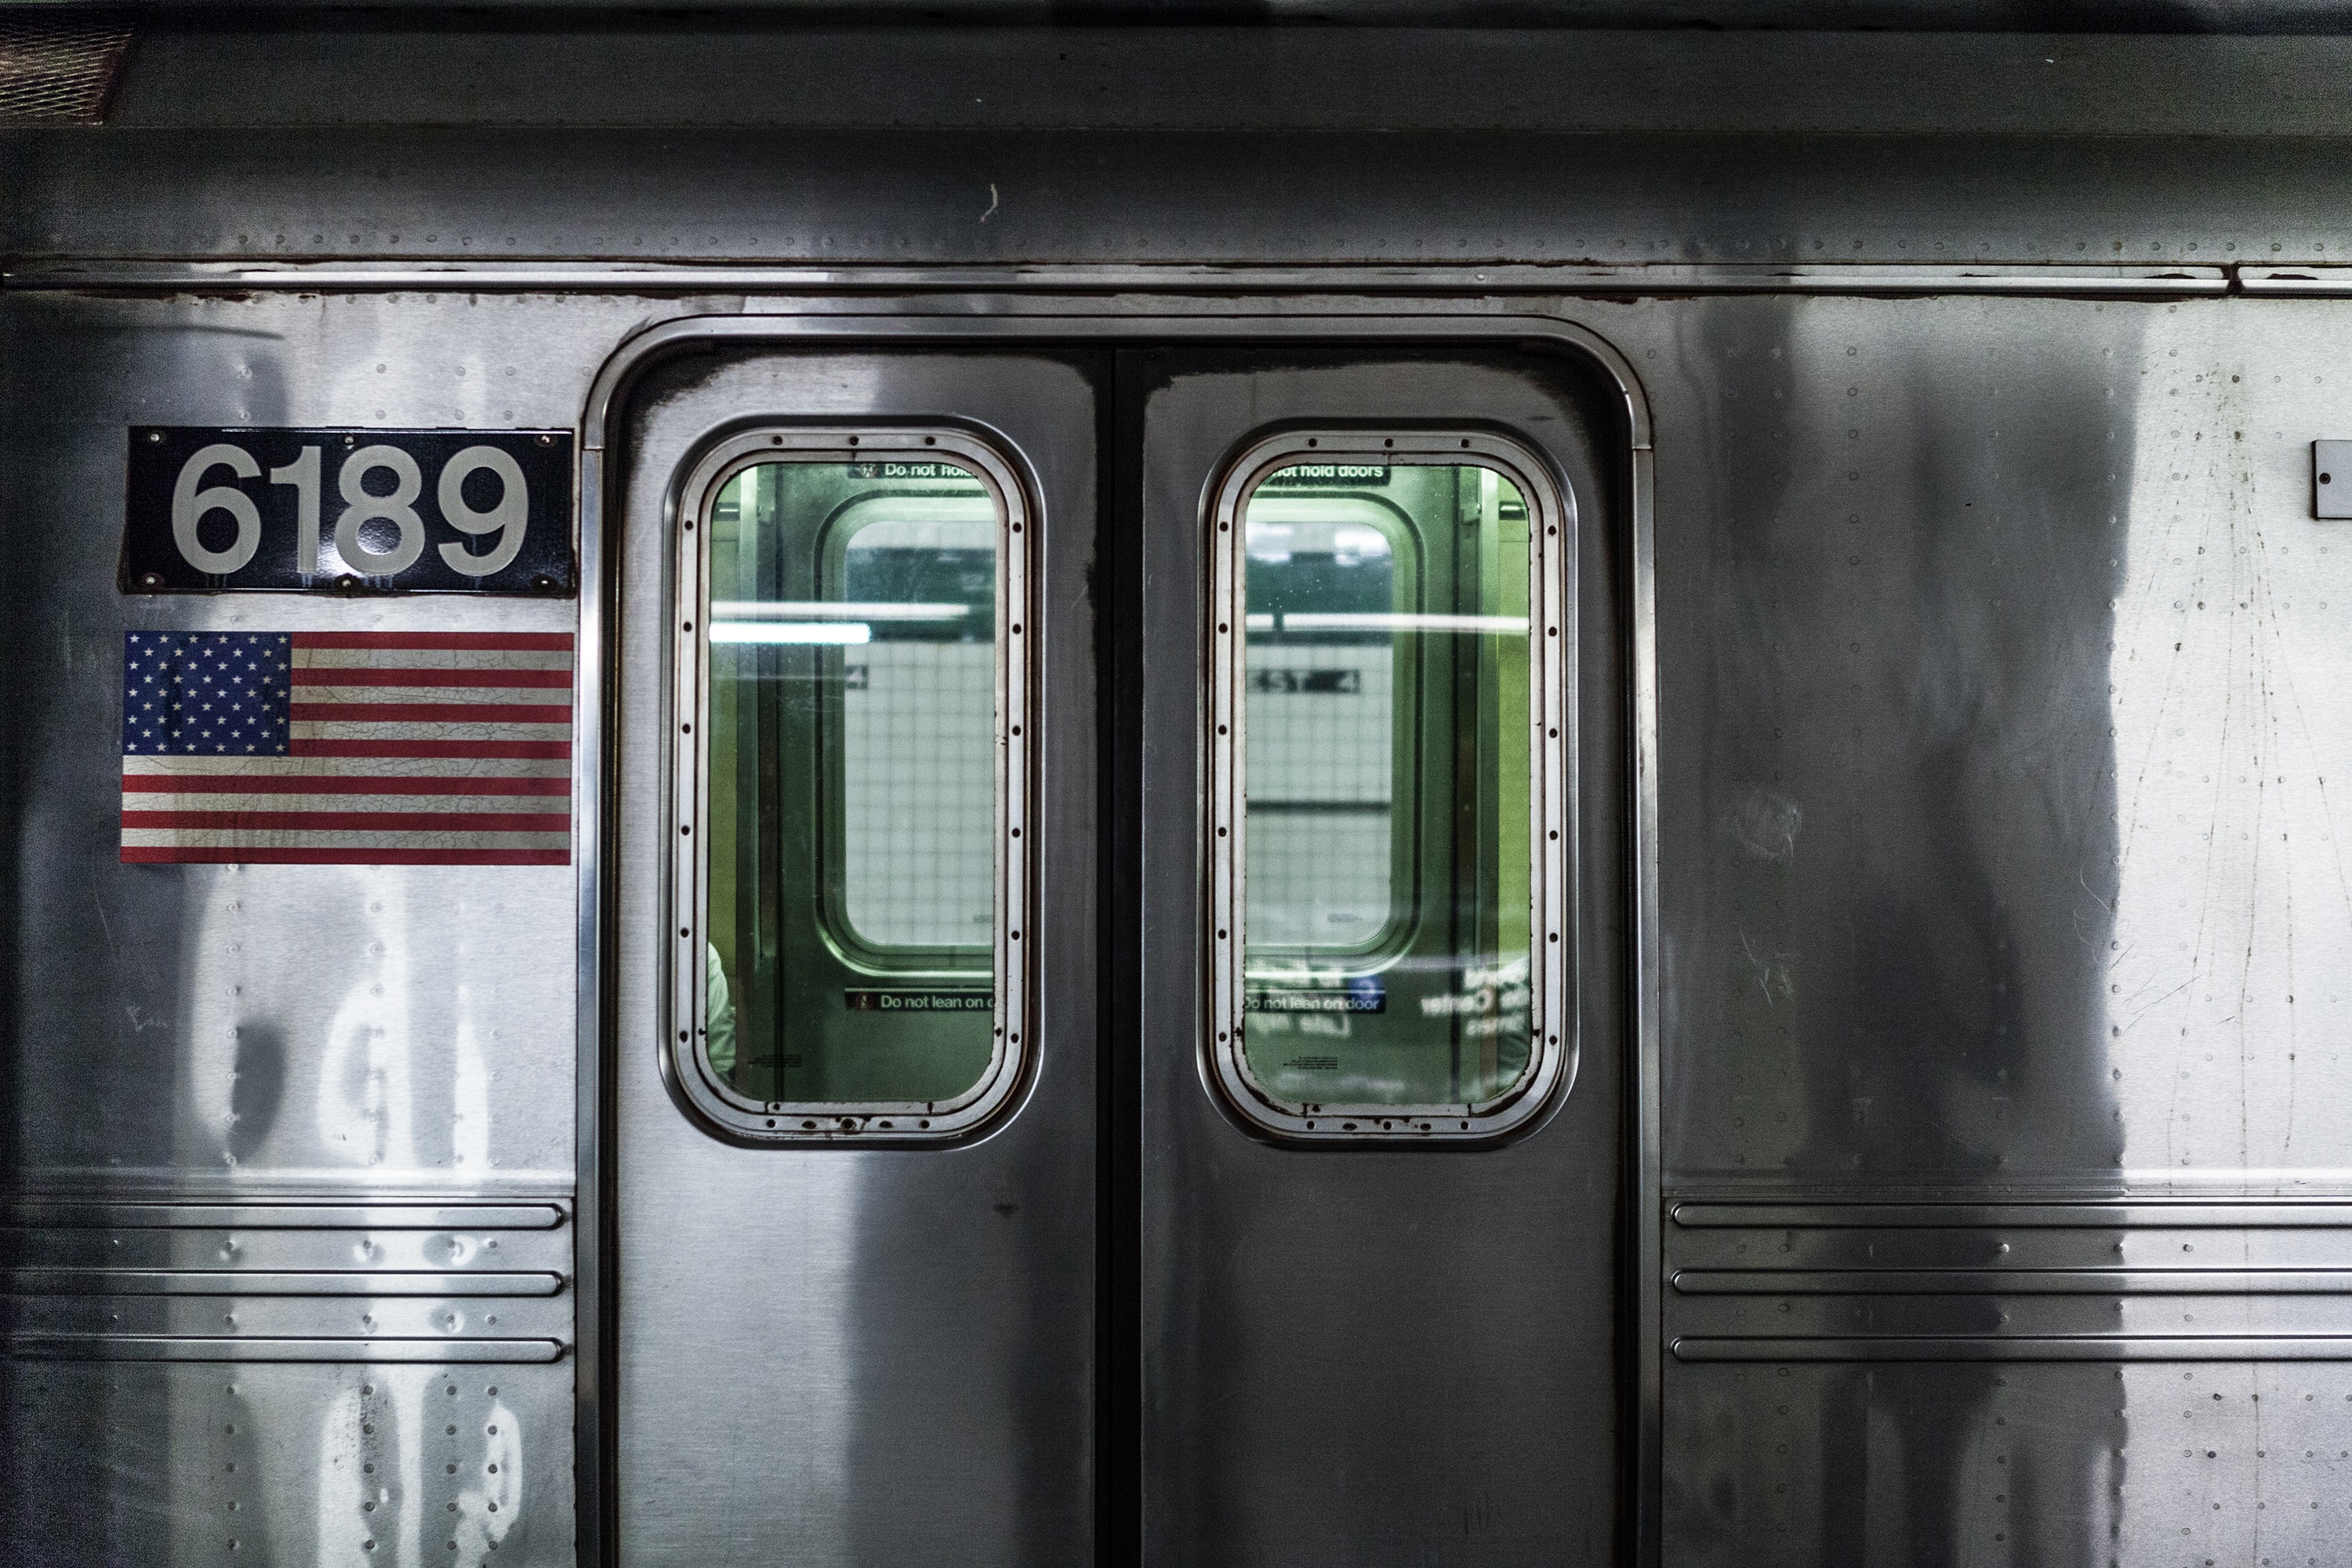
window, train, metro, transport, vehicle, metal, door, public transport, rolling stock, rapid transit